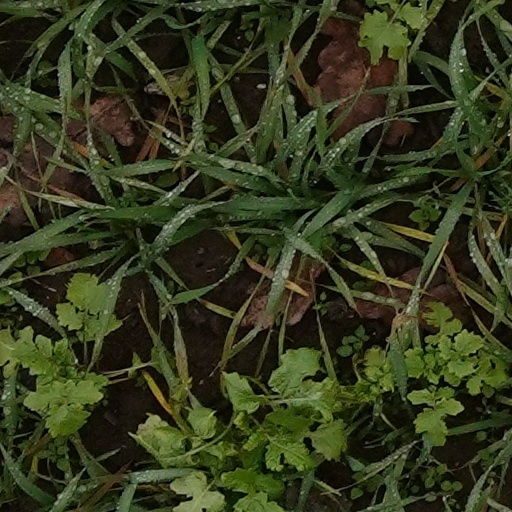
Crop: wheat